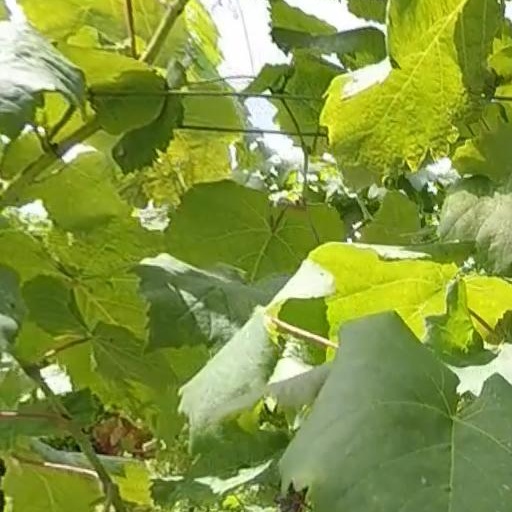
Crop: grape